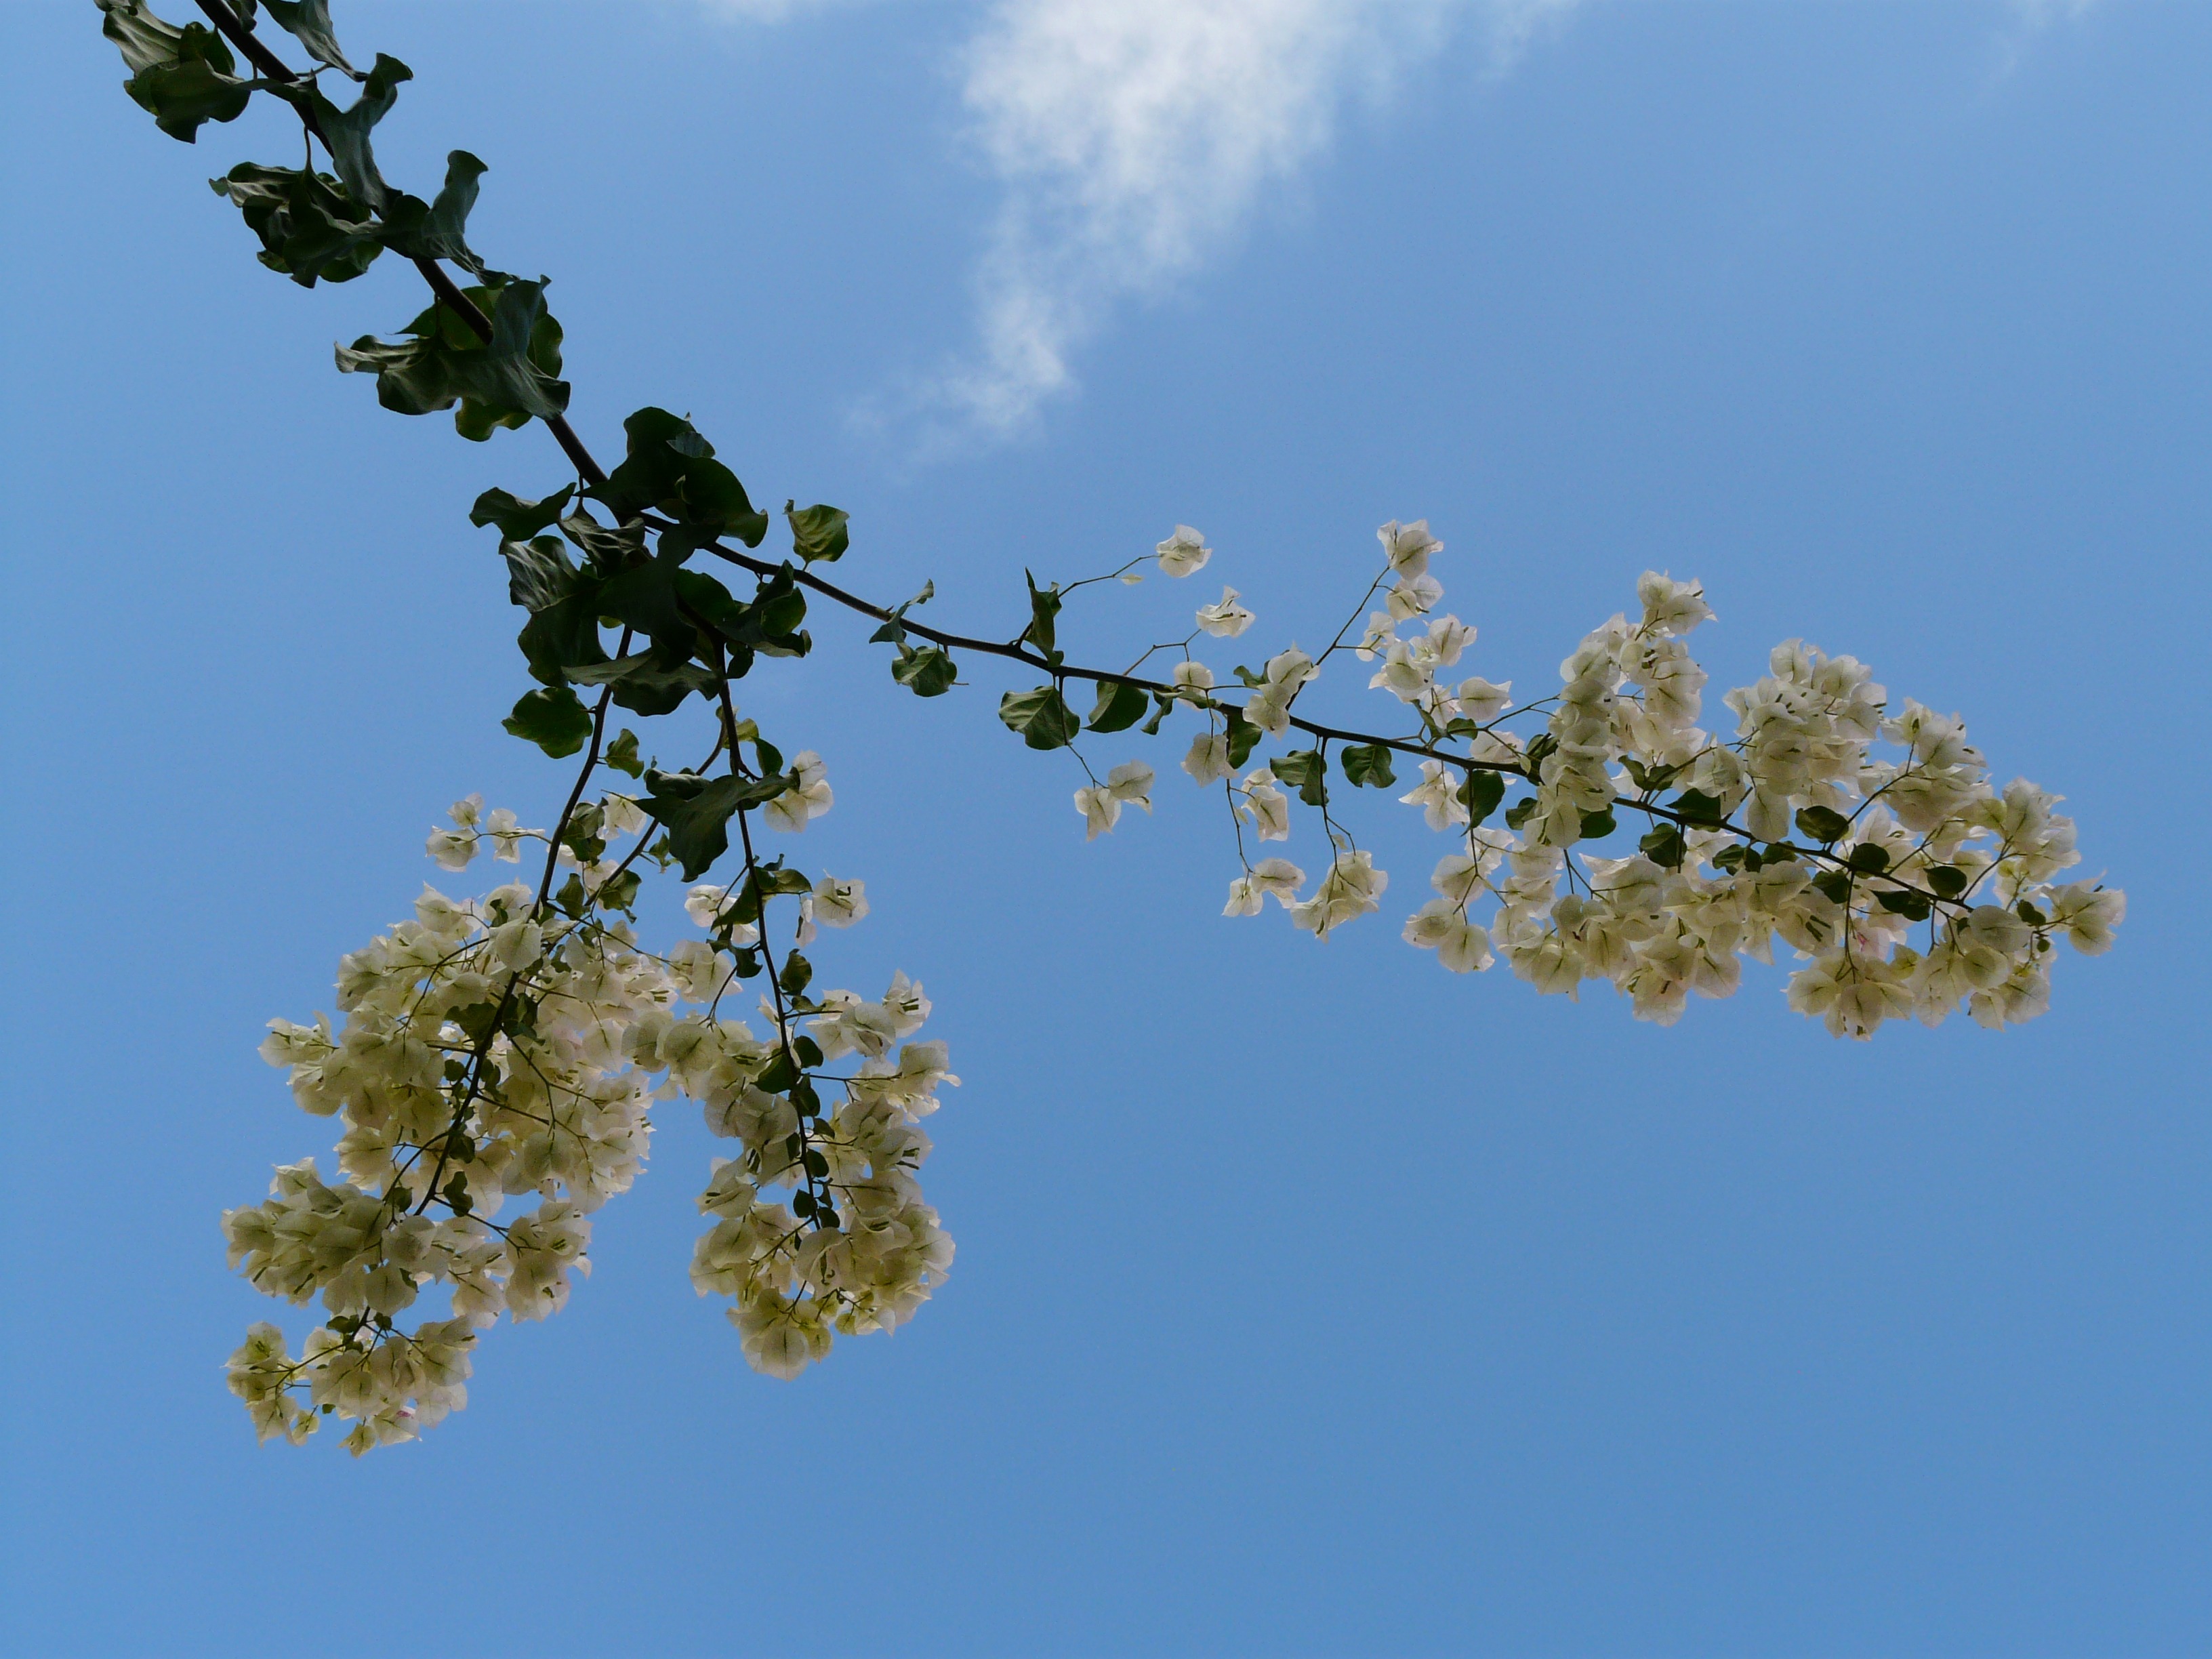
tree, nature, branch, blossom, plant, sky, white, sunlight, leaf, flower, petal, bloom, frost, summer, bush, spring, mediterranean, produce, macro, garden, flora, season, cherry blossom, bougainvillea, exotic, alive, reddish, macro photography, splendor, inflorescence, bouganville, flowering plant, triple flower, bougainville, nyctaginaceae, four o clock plant, kletterpfanze, atmosphere of earth, woody plant, land plant